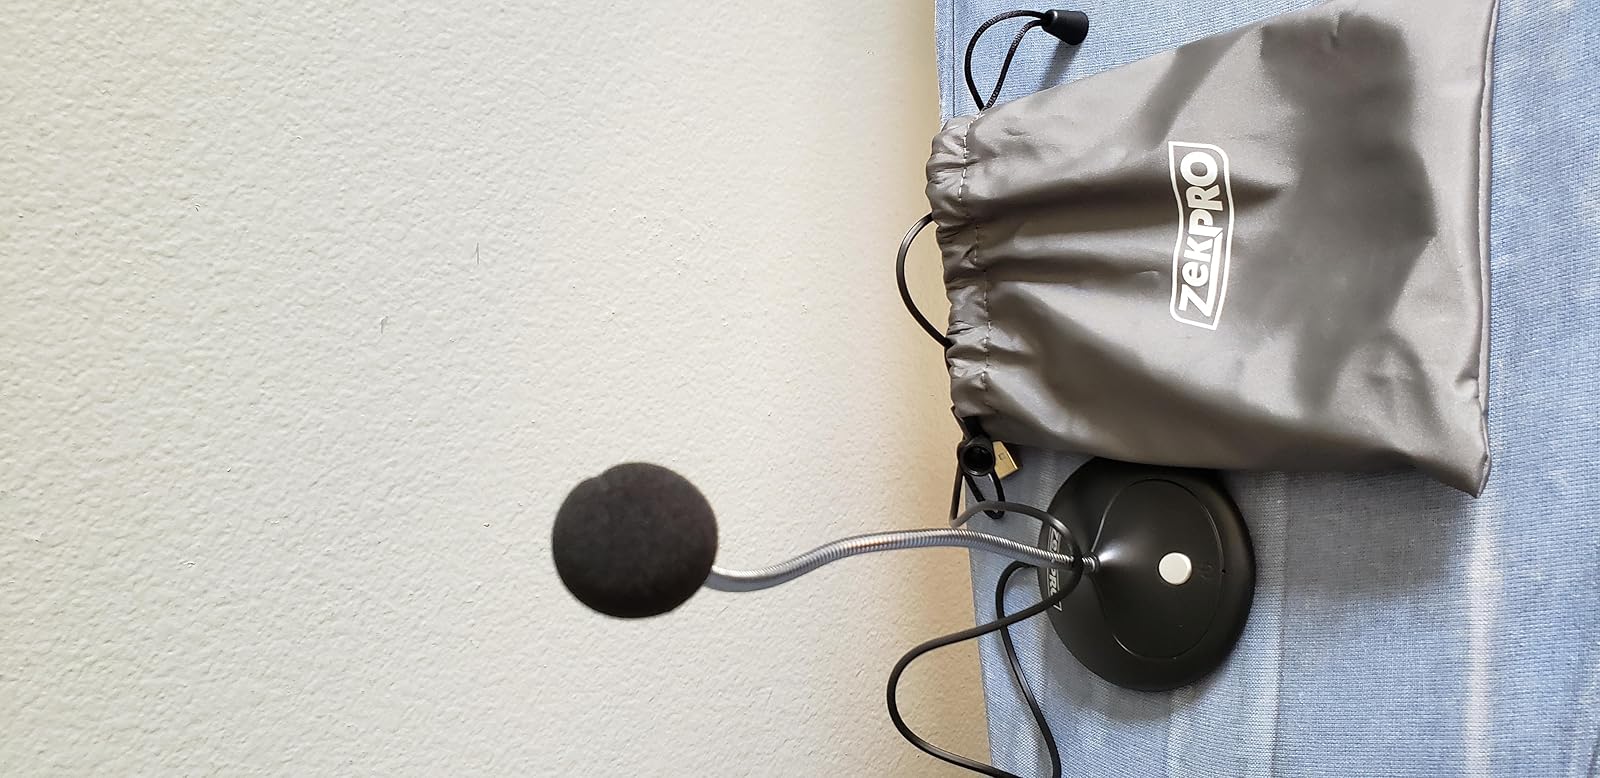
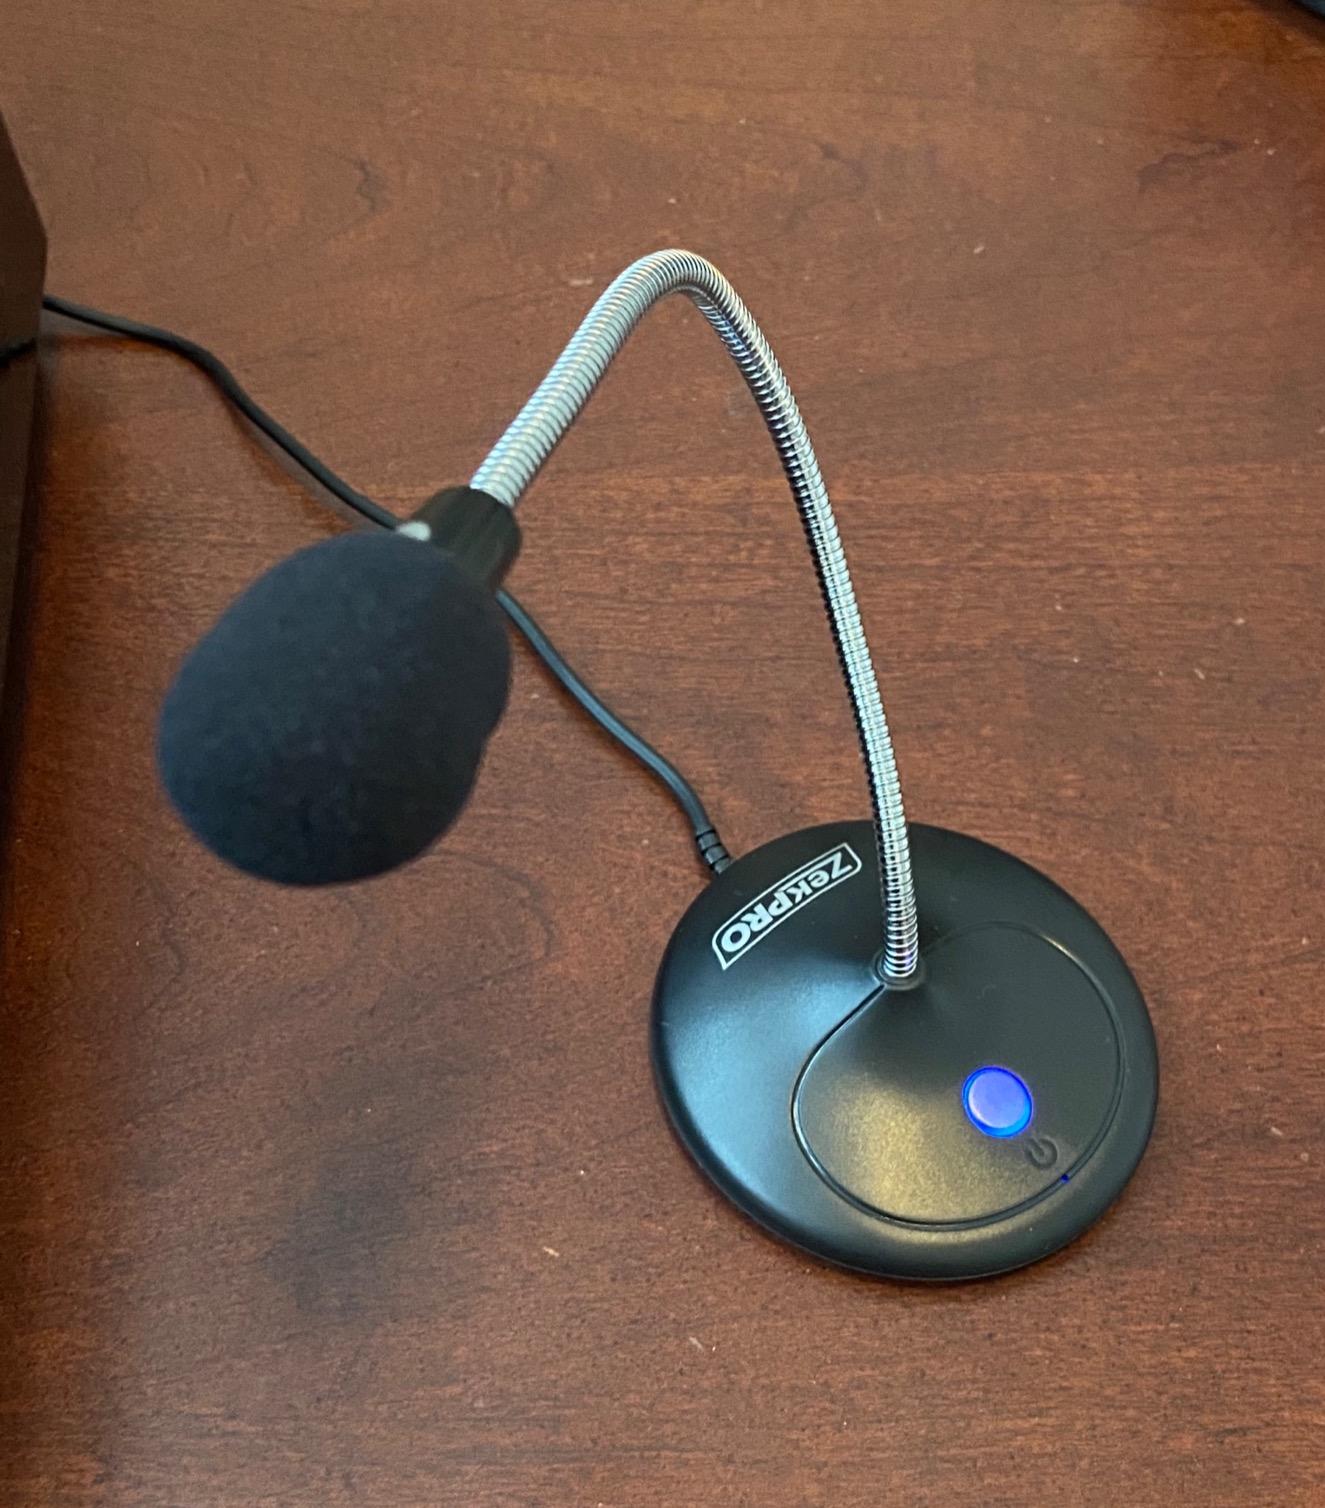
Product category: microphone
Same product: yes